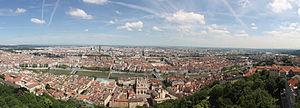
Panorama de Lyon depuis la Basilique Notre-Dame de Fourvière.
Liste des agglomérations d'Europe les plus peuplées selon l'ONU en 2018. La partie asiatique de la Russie, les trois républiques caucasiennes et la Turquie n'ont pas été prises en compte dans ce classement. Certaines sources officielles utilisées modifient les données publiées par l'ONU, lorsqu'elles sont postérieures à ces dernières.
Lyon est une commune française située dans le sud-est de la France, au confluent du Rhône et de la Saône. Siège du conseil de la métropole de Lyon, elle est le chef-lieu de l'arrondissement de Lyon, de la circonscription départementale du Rhône et de la région Auvergne-Rhône-Alpes. Ses habitants sont appelés les Lyonnais.